Famechon, Somme

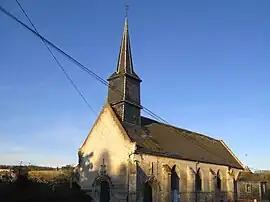
The church in Famechon

Famechon is a commune in the Somme "département" in northern France.